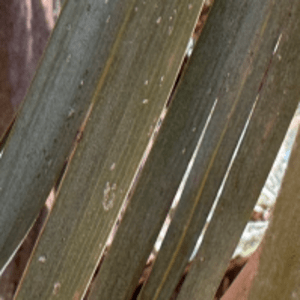
Label: Rachis Blight